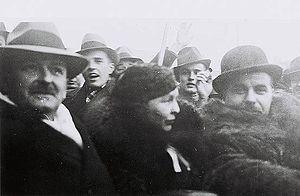
Maurice Duplessis et Paul Gouin lors d'une réunion politique à Québec.
L'Union nationale était un parti politique québécois d'idéologie conservatrice et nationaliste. Formée à l'origine d'une alliance entre le Parti conservateur du Québec et l'Action libérale nationale puis constituée en véritable parti sous la direction de Maurice Duplessis, l'Union nationale a occupé un rôle de premier plan dans l'histoire politique québécoise, de sa fondation en 1935 jusqu'aux années 1970. Il a notamment été au pouvoir sans interruption de 1944 à 1960.